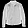
Label: Coat